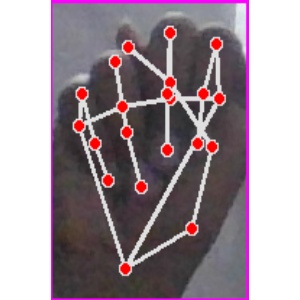
अक्षर: न